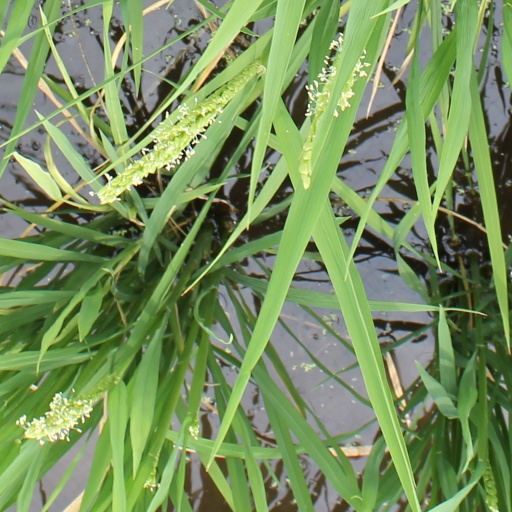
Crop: rice